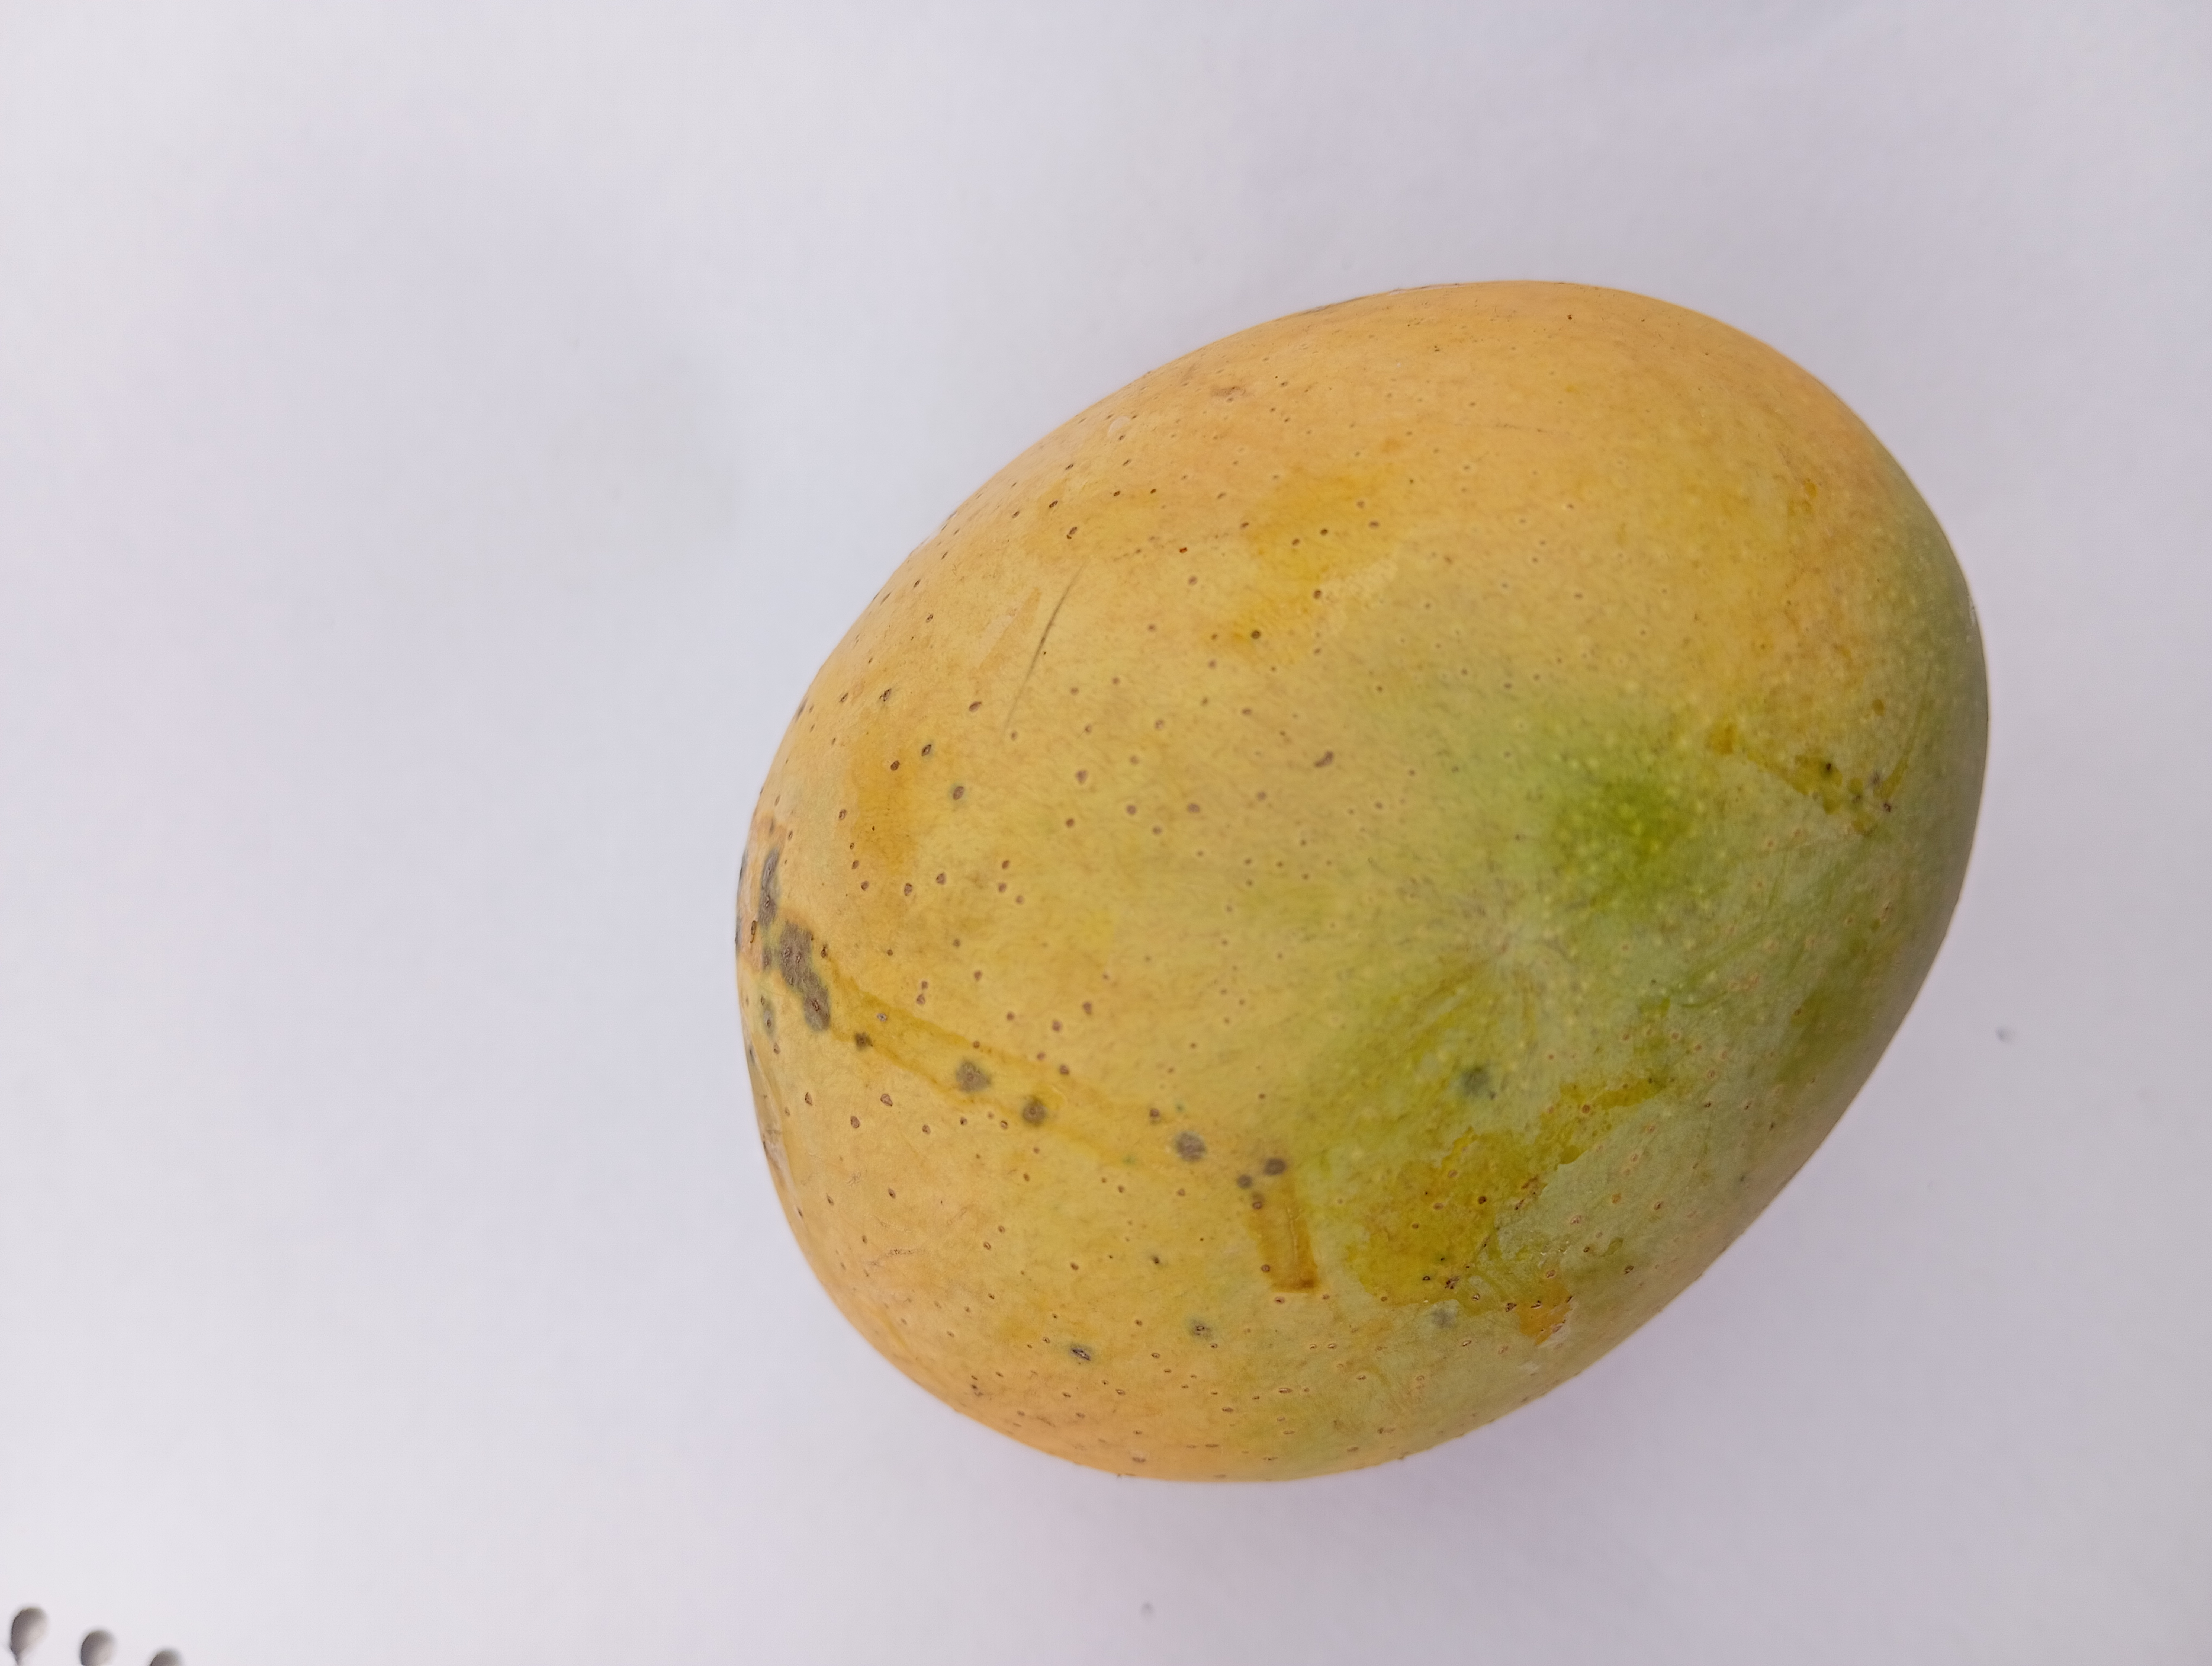
Mango variety: Sundari